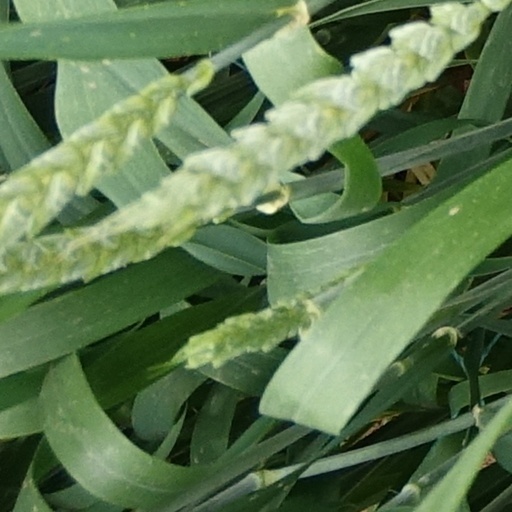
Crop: wheat